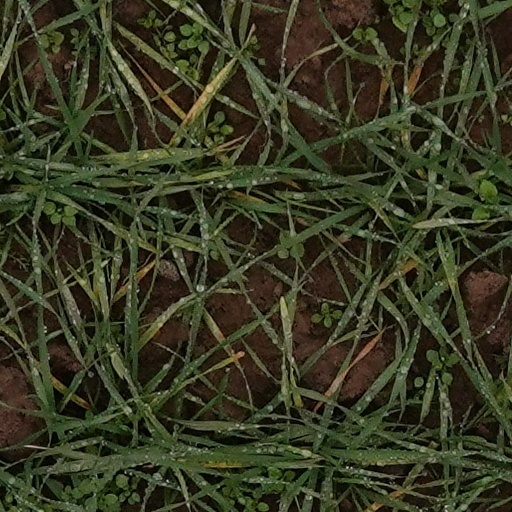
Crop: wheat